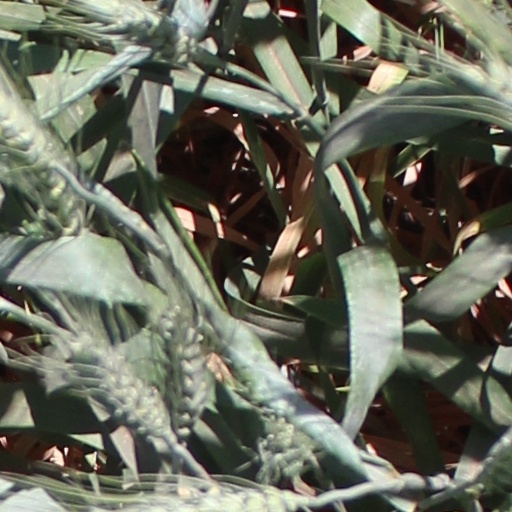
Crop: wheat